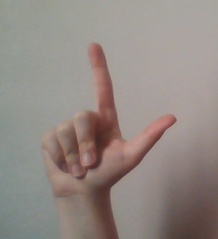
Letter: laam